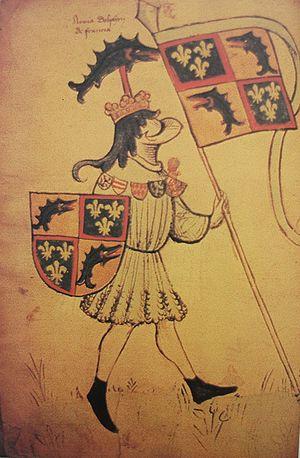
Dauphin Louis, futur Louis XI.
Louis XI, dit « le Prudent », né le 3 juillet 1423 à Bourges, mort le 30 août 1483 au château du Plessis-lèz-Tours, est roi de France de 1461 à 1483, sixième roi de la branche dite de Valois de la dynastie capétienne. Son intense activité diplomatique, perçue par ses adversaires comme sournoise, lui vaut de la part de ses détracteurs le surnom d'« Universelle Aragne ».
Villard-de-Lans [vilaʁ.də.lɑ̃] est une commune française située, géographiquement dans le massif du Vercors, administrativement dans le département de l'Isère, en région Auvergne-Rhône-Alpes et, autrefois rattachée à l'ancienne province du Dauphiné.